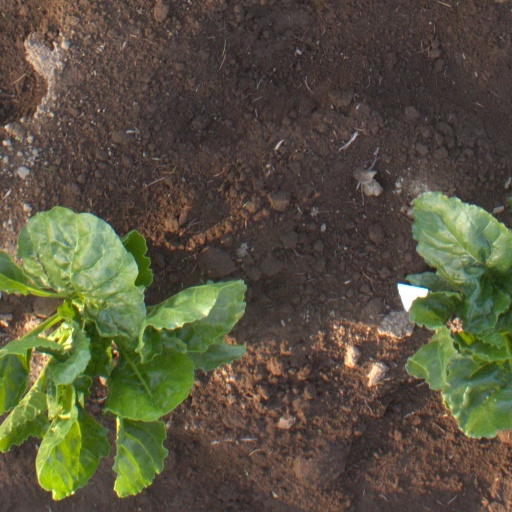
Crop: sugar beet